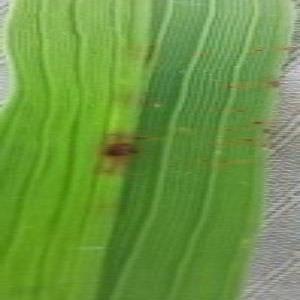
Disease: Brownspot